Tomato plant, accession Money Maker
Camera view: tilt-top (135 deg); turntable rotation: 300 degrees
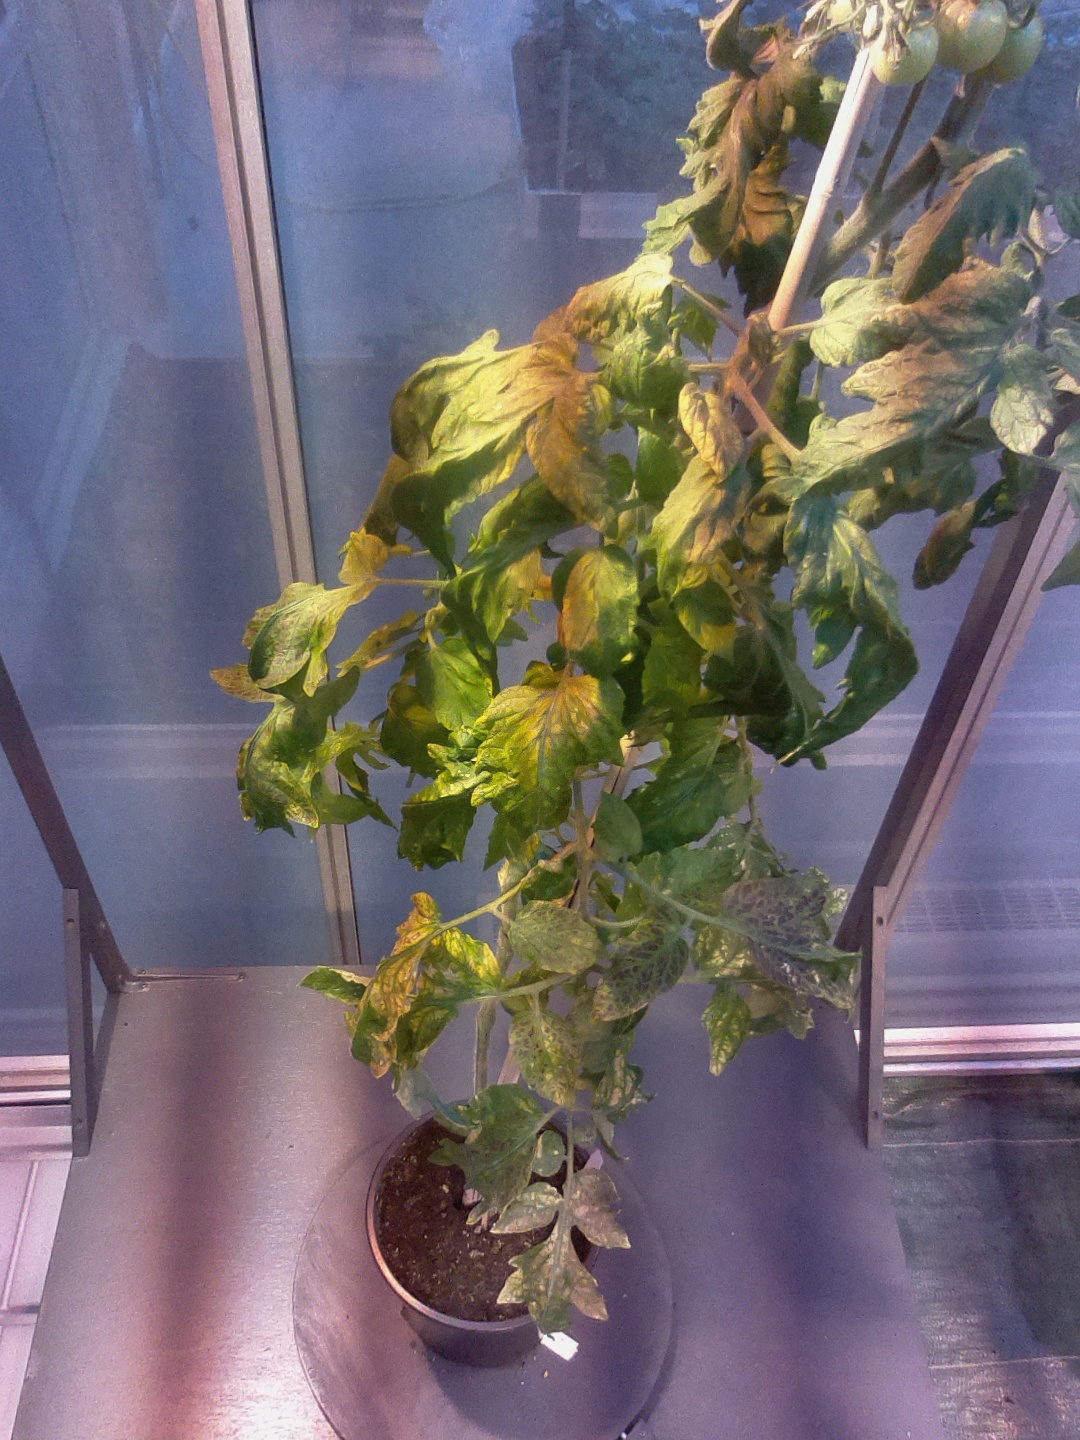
BBCH growth stage 75: 50%-60% of final fruit size